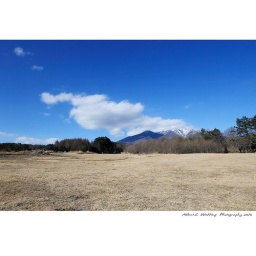
open field around the mountain